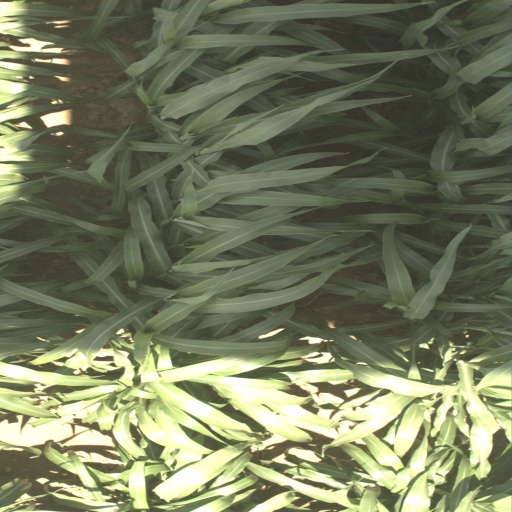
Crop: sorghum